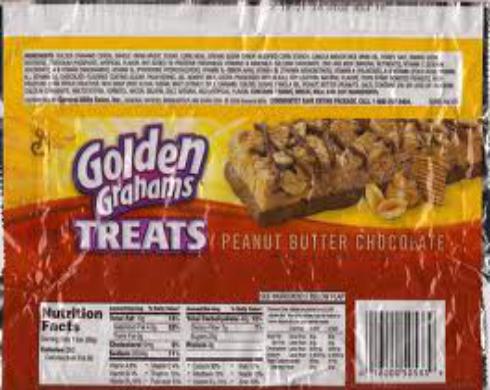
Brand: Golden Grahams
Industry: Food